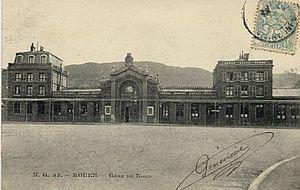
La ligne de Saint-Roch à Darnétal-Bifurcation est une Ligne de chemin de fer française électrifiée à écartement standard et à double voie qui relie le quartier Saint-Roch d'Amiens à Darnétal, à proximité de Rouen.
La gare de Rouen-Rive Gauche ou gare de Rouen-Saint-Sever est une gare ferroviaire française désaffectée située sur la rive gauche de Rouen, dans le quartier Saint-Sever.
La gare de Rouen-Martainville est une ancienne gare ferroviaire française qui était un terminus de la ligne d'Amiens à Rouen, située sur la rive droite de la Seine, dans le faubourg de Martainville, à l'est du centre de la ville de Rouen, dans le département de la Seine-Maritime, en région Normandie.